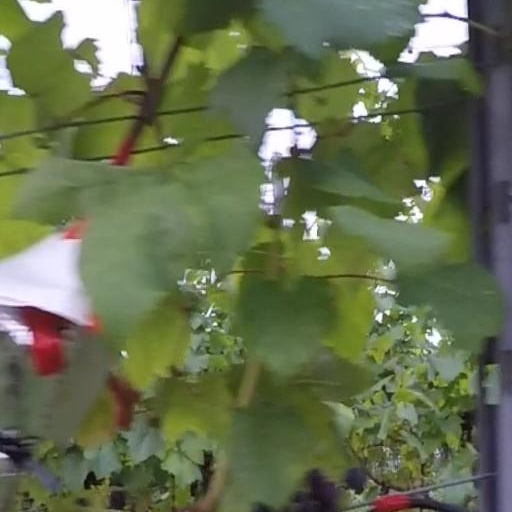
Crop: grape